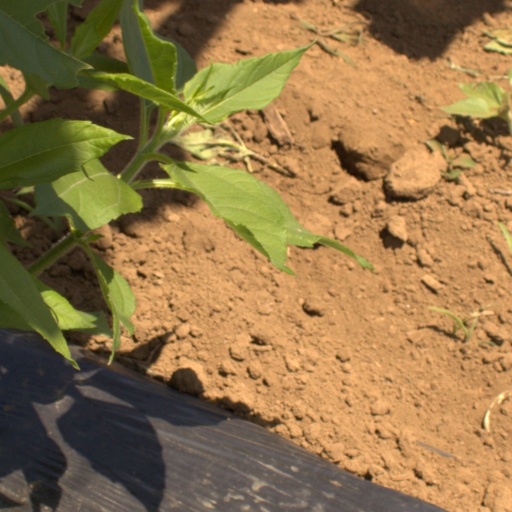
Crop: Jerusalem artichoke